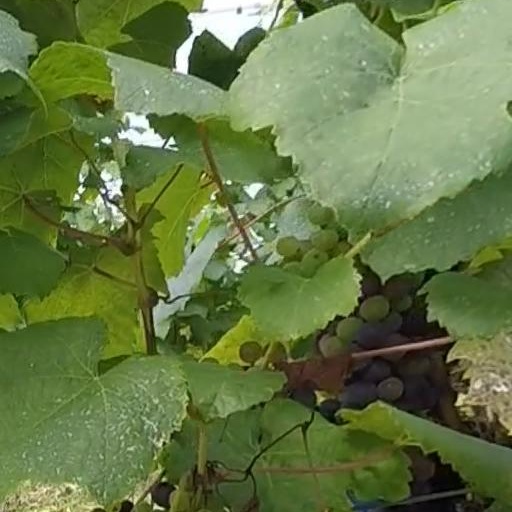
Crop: grape